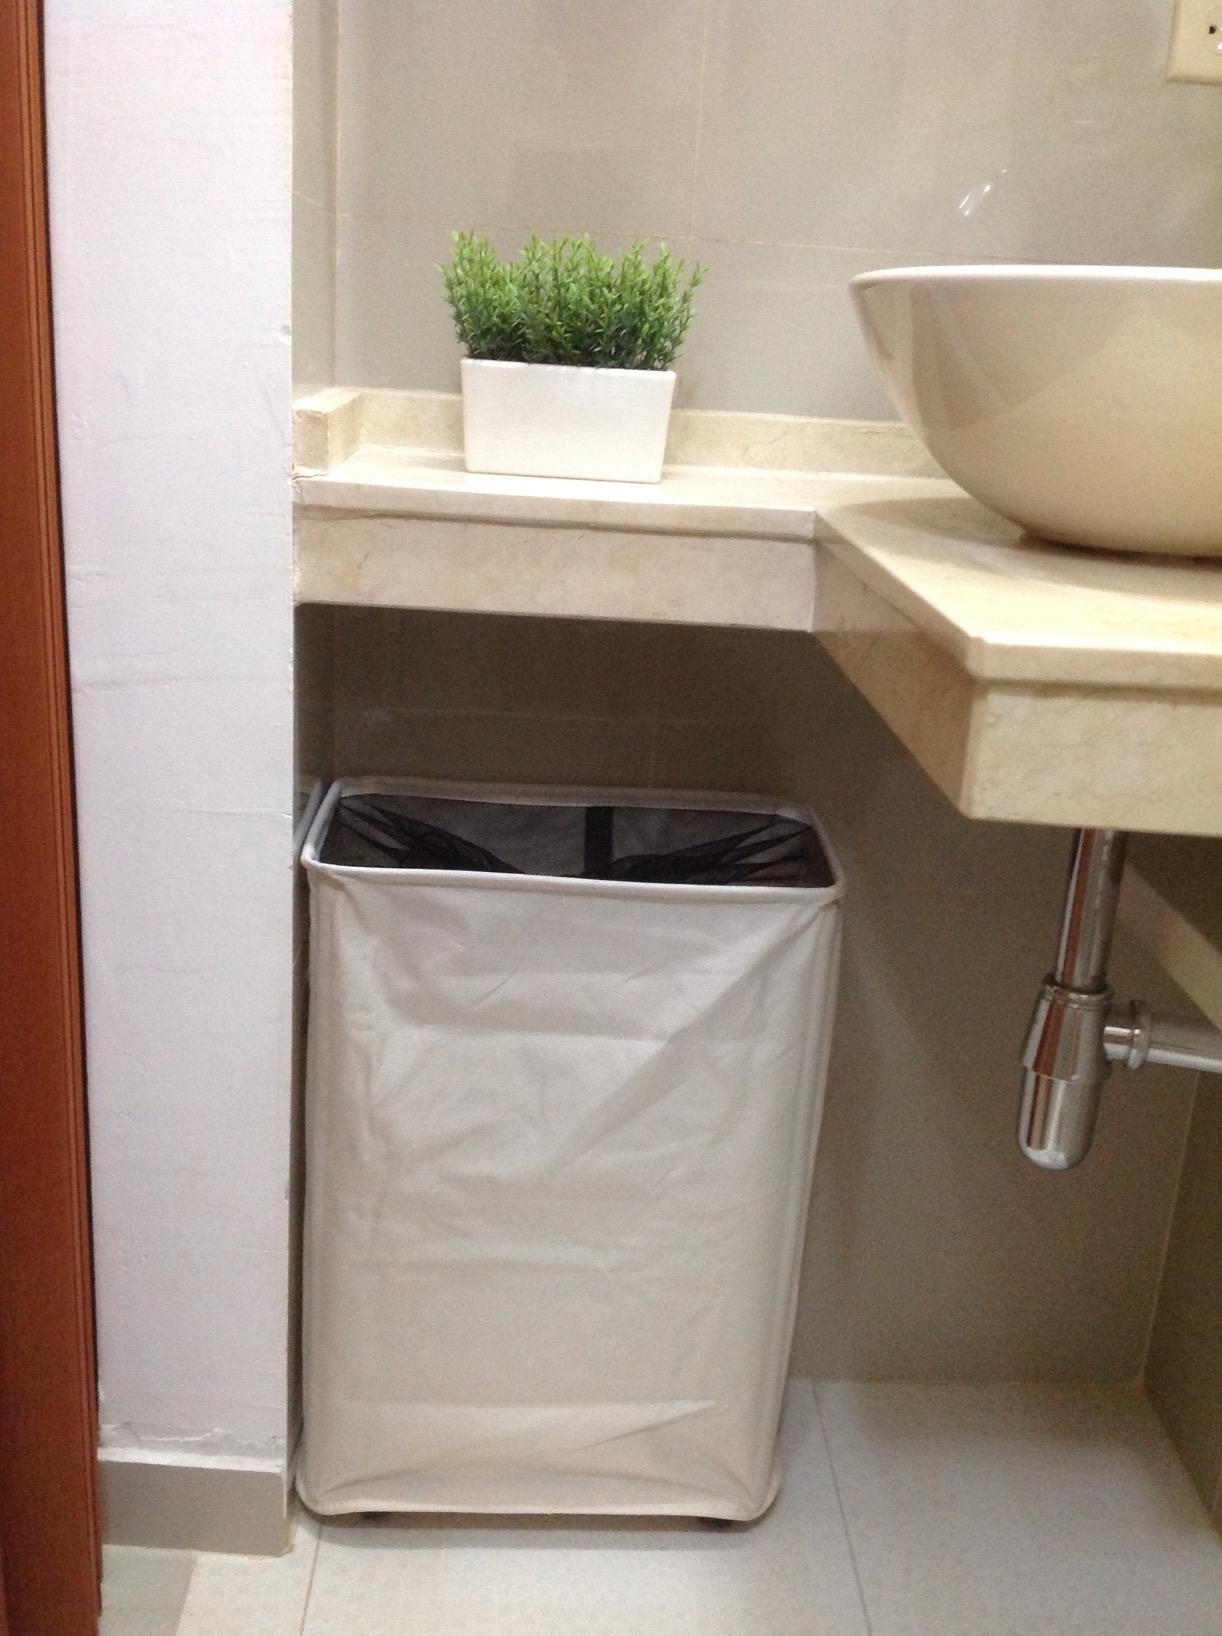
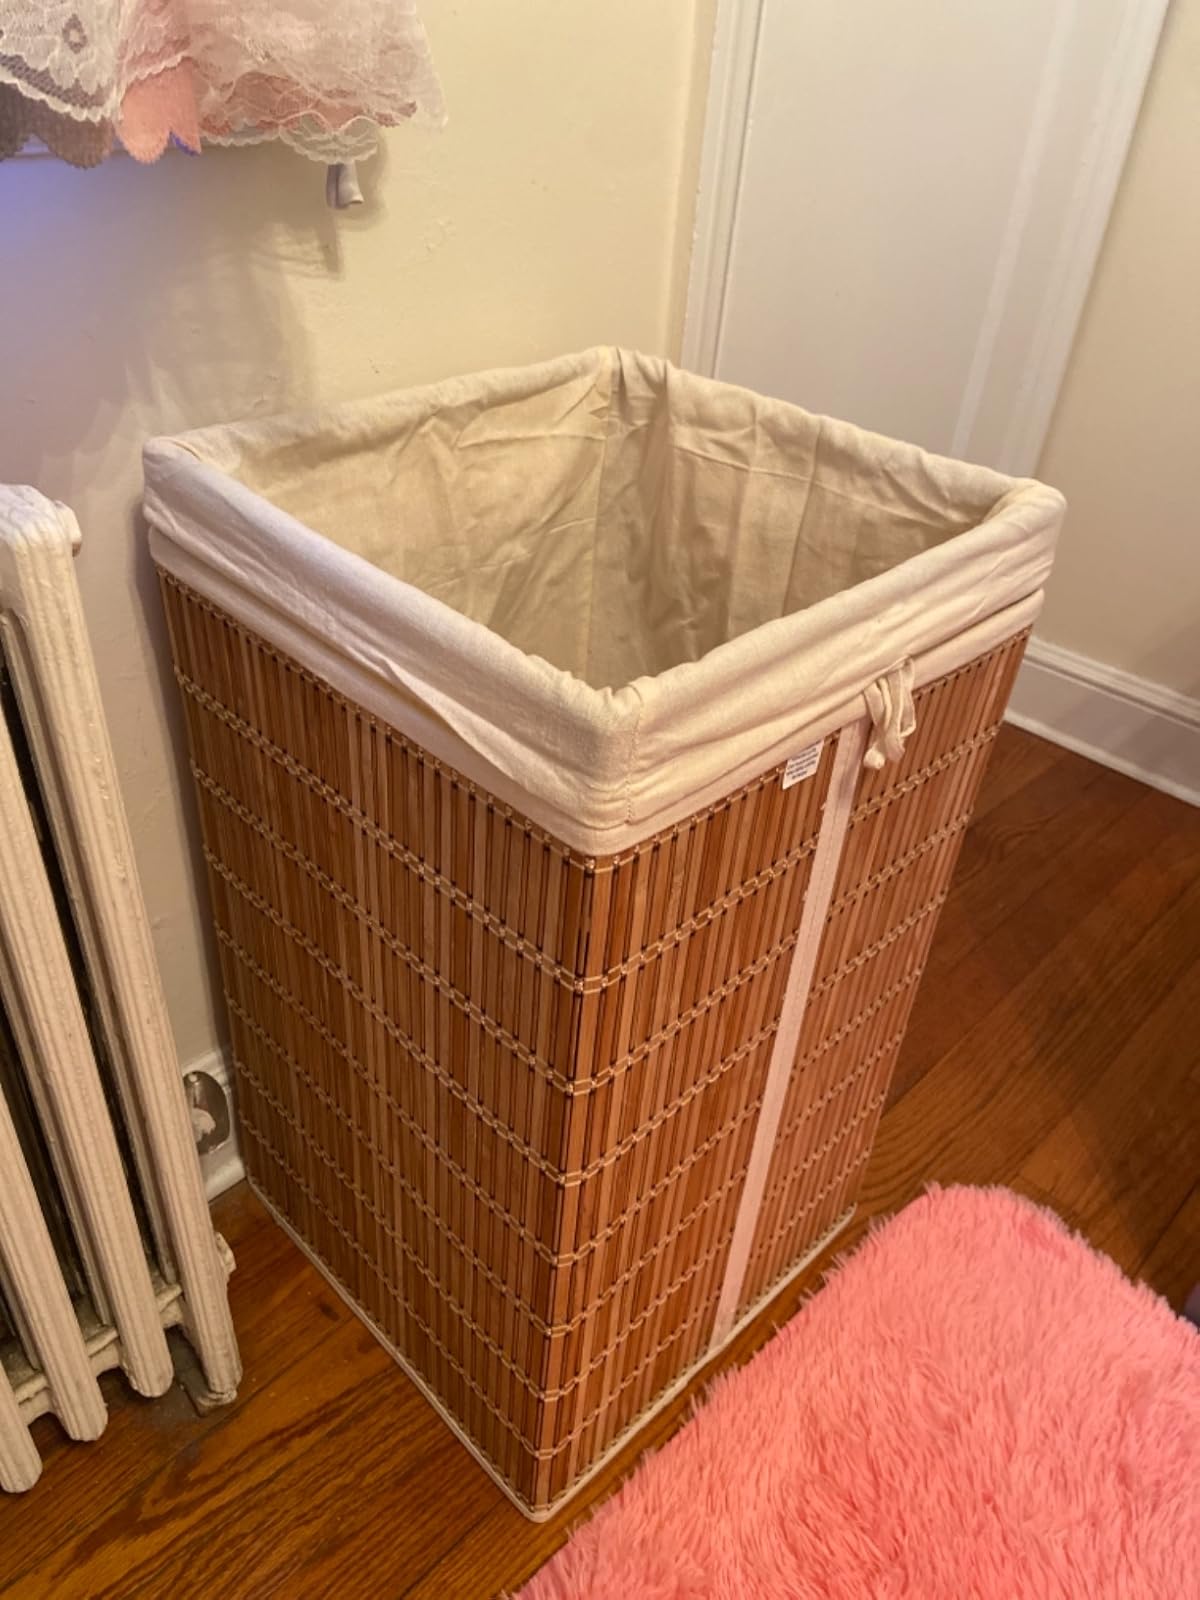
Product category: items_hamper
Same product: no